The Awakening (sculpture)

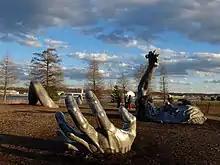
The Awakening at its former location at Hains Point, Washington, D.C.

"The Awakening" was created by J. Seward Johnson, Jr. in 1980 as part of Washington, DC's 11th annual Sculpture Conference, and the sculpture was originally installed at Hains Point in East Potomac Park, Washington, D.C.. Hains Point was designated by Congress as the site for a National Peace Garden in 1987. Although no work had started on the National Peace Garden for many years, the decision still prompted the eventual sale of the sculpture by its owner, The Sculpture Foundation.